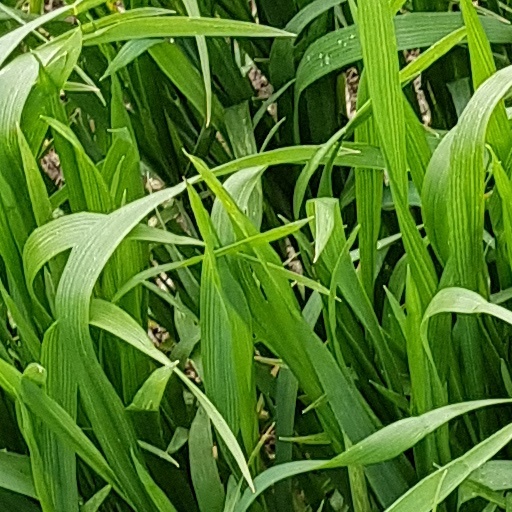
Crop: wheat